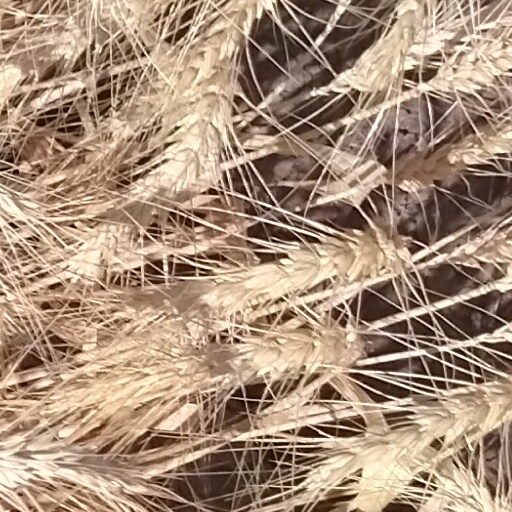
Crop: wheat